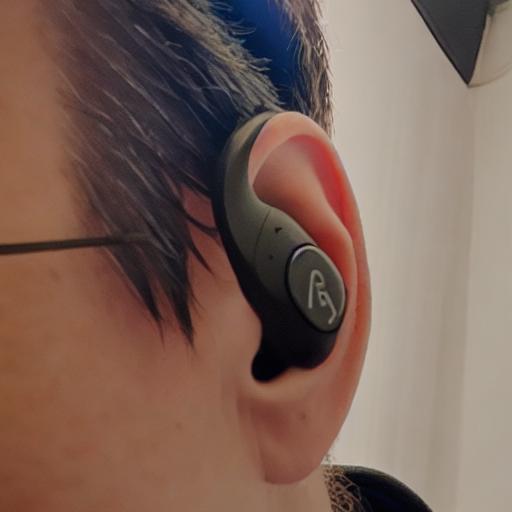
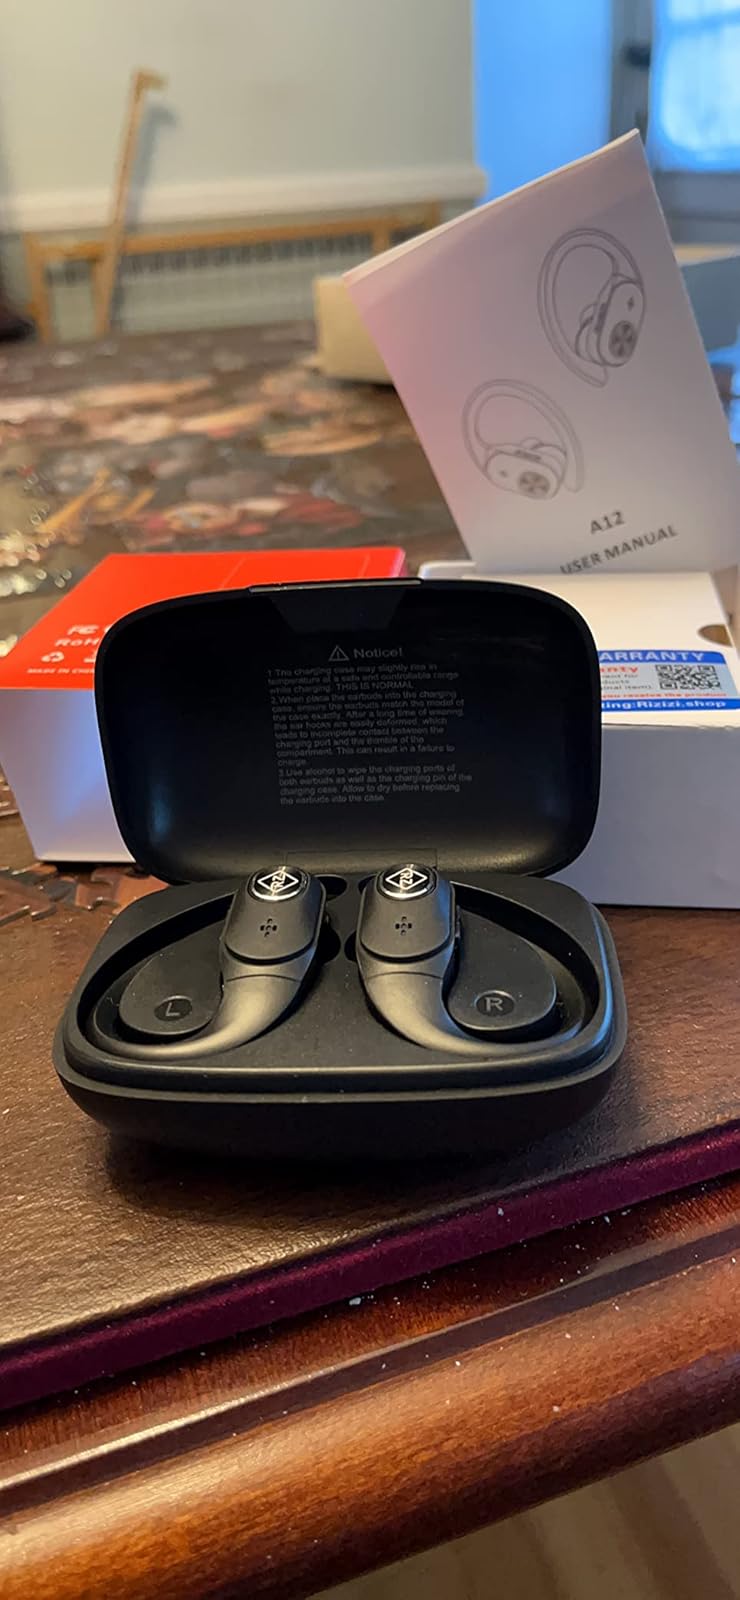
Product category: earbuds
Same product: no